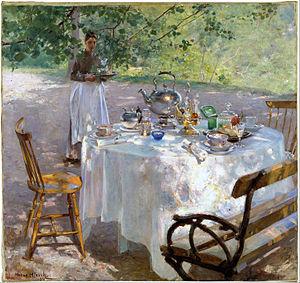
Hanna Hirsch, puis Hanna Pauli est une peintre suédoise.